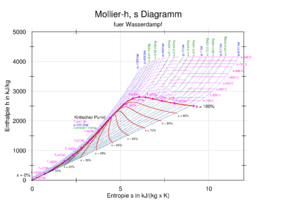
Un diagramme thermodynamique est une représentation graphique utilisée dans différents domaines pour pointer les valeurs de diverses grandeurs caractérisant l'état d'un fluide : pression, pression partielle des composantes, température, volume spécifique, enthalpie, entropie. L'intérêt de ces diagrammes est qu'ils permettent de tracer approximativement l'évolution de ces variables dans des fluides lors d'un travail au lieu de devoir la calculer par les équations de la thermodynamique.